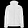
Label: Coat